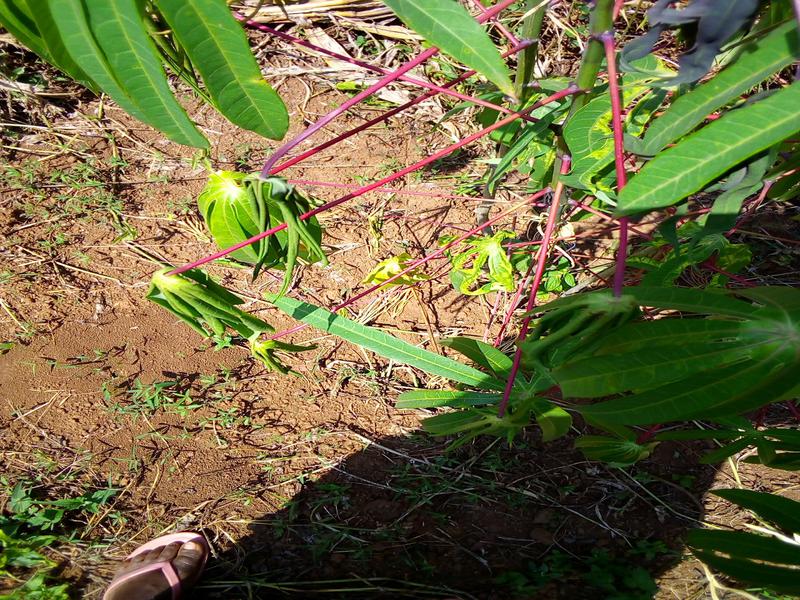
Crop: cassava
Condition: healthy